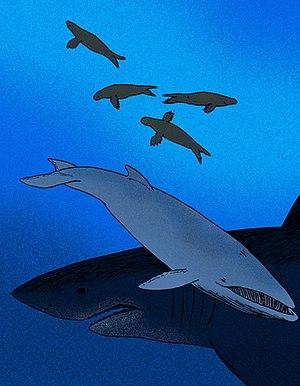
Le Mégalodon est une espèce éteinte de requins appartenant à l'ordre des lamniformes ayant vécu du Miocène au milieu du Pliocène, il y a entre 23 et 3,6 millions d'années, bien que d'autres estimations fixent sa date d'extinction au Pléistocène inférieur soit il y a 1,6 million d'années. La classification du mégalodon a fait l'objet de nombreux changements: il était initialement considéré par certains comme appartenant à la famille des Lamnidés, et comme étant proche du grand requin blanc, quand d'autres le rattachaient à la famille éteinte des Otodontidés. C'est cette dernière théorie qui semble prévaloir de nos jours, bien que des divergences subsistent en ce qui concerne son genre.
Balaenoptera bertae est une espèce éteinte de baleines à fanons du genre Balaenoptera qui a vécu au Pliocène supérieur, soit il y a environ entre 3,600 et 2,58 millions d'années. Elle a été découverte avec d'autres restes de cétacés dans la formation géologique de Purisima de la région de la baie de San Francisco.